David Kahler

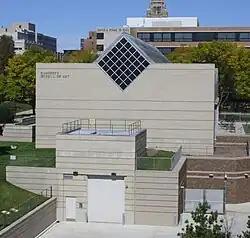
Haggerty Museum, 1984

Over the next decades, Kahler Slater was involved in a number of projects, the most significant being the first extension to the Milwaukee Art Museum in 1975, the Haggerty Museum of Art building on the campus of Marquette University, which Kahler took over from O'Neil Ford after his death in 1982, and the renovation of the Wisconsin State Capitol.